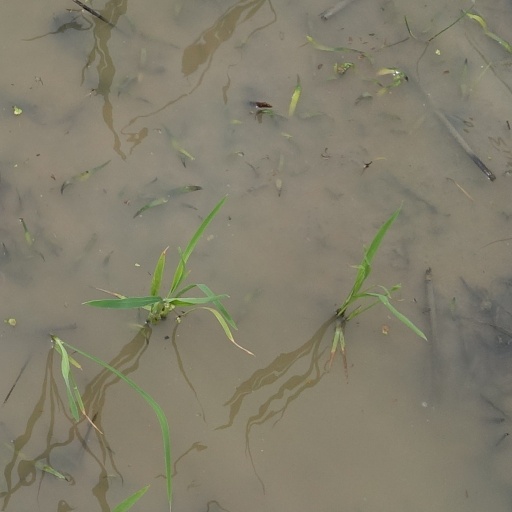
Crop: rice